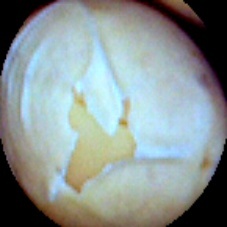
Label: Skin-damaged